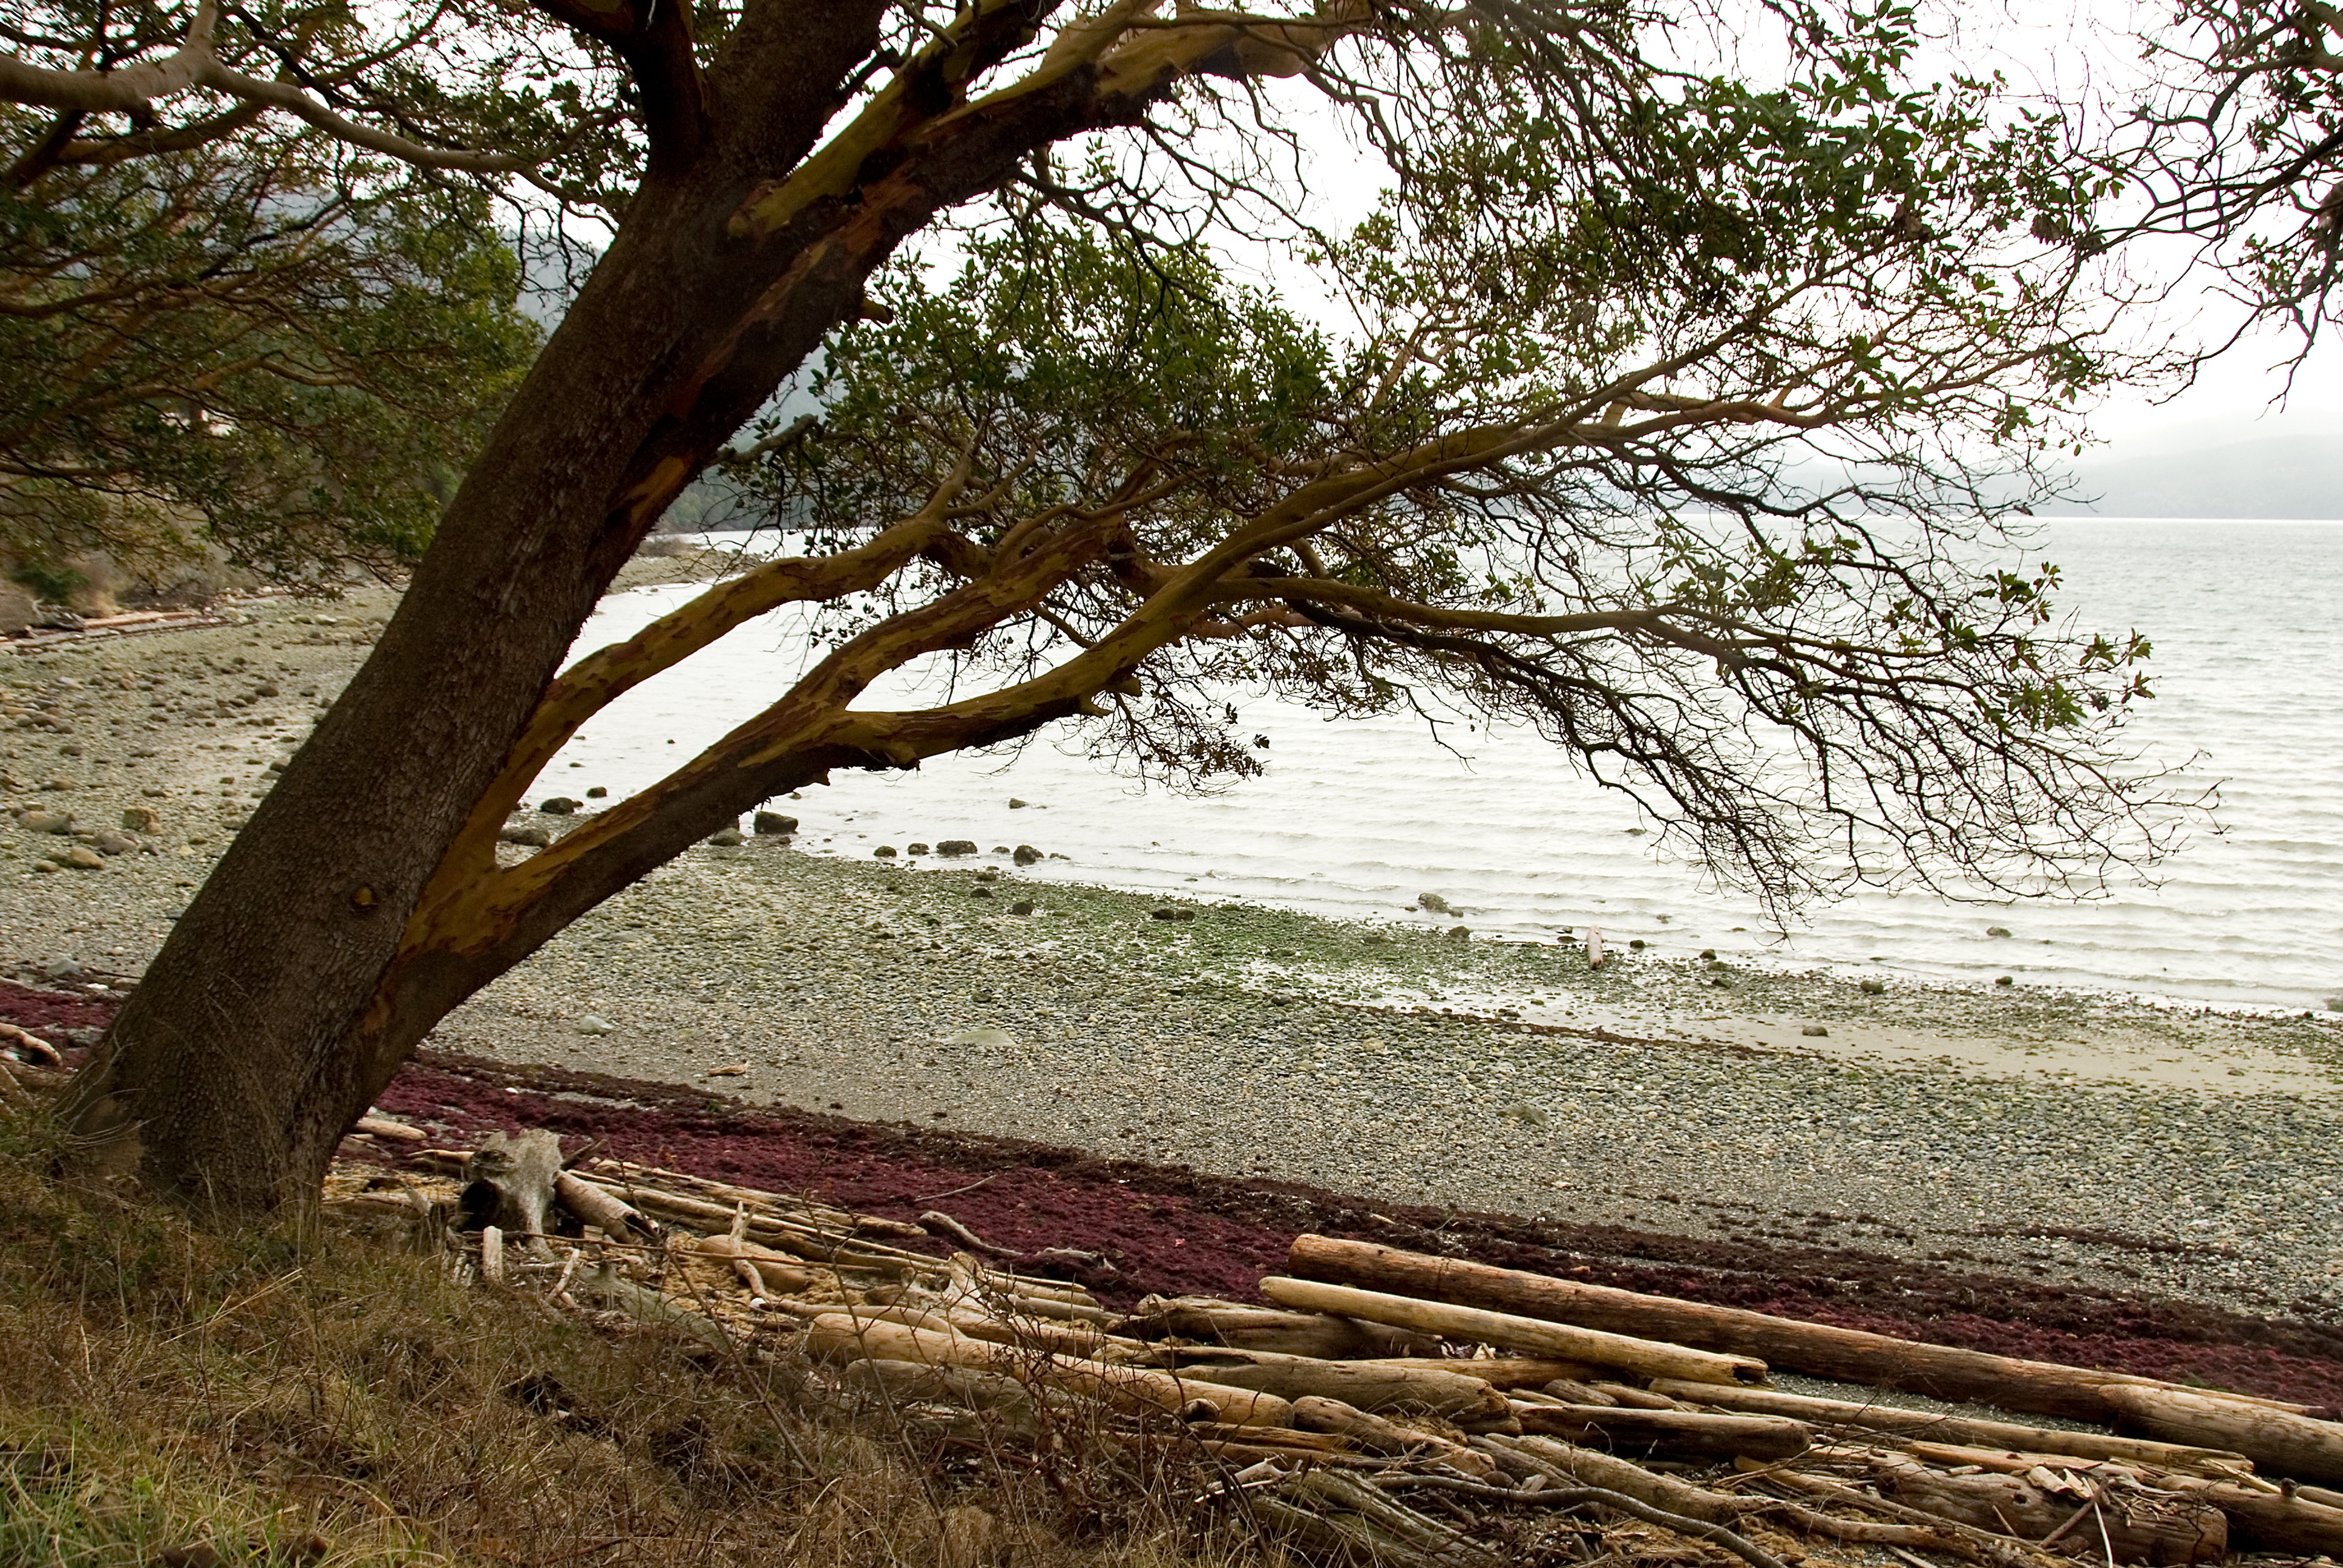
driftwood, coast, tree, nature, branch, plant, wood, sunlight, morning, leaf, shore, flower, lake, trunk, river, coastline, shoreline, seaside, environment, idyllic, rural, log, tranquil, seascape, scenery, island, flora, outdoors, timber, woodland, rural area, woody plant